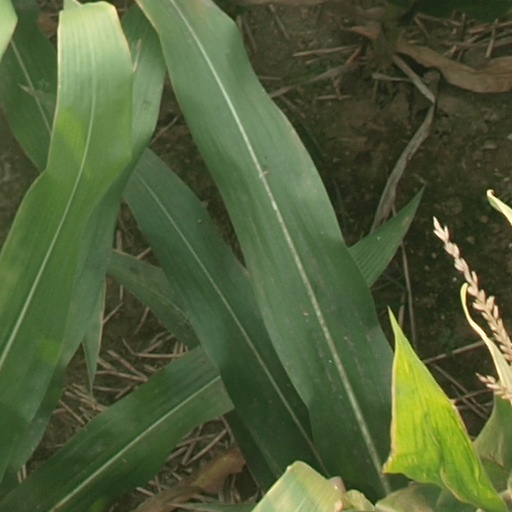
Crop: maize; corn